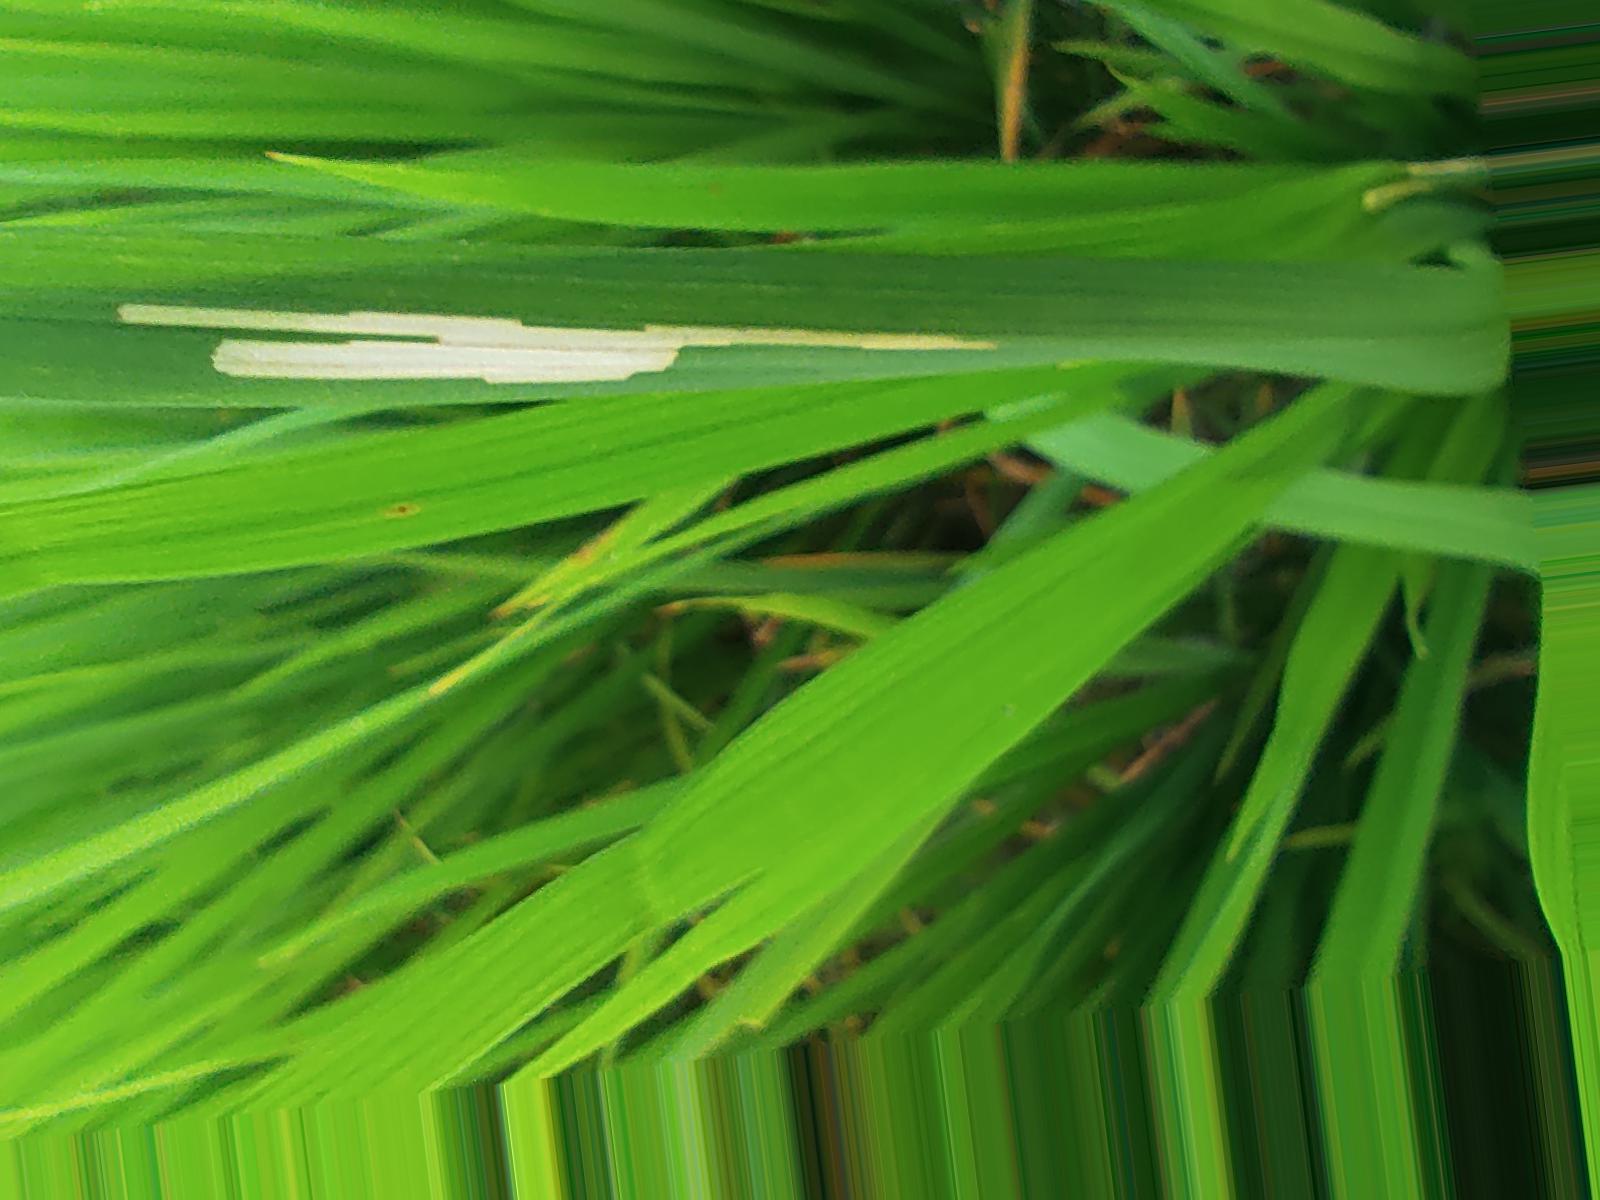
Nhãn: Sâu gai ( Hispa )